Ina Coolbrith

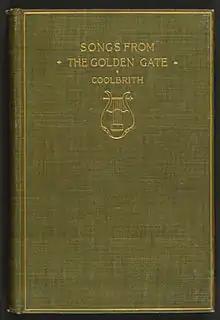
"Songs from the Golden Gate" (1895)

By February 1906, Coolbrith's health was showing signs of deterioration. She was often sick in bed with rheumatism, and hard-pressed to continue her work at the Bohemian Club. Still, in March 1906 she gave a lengthy reading to the Pacific Coast Woman's Press Association entitled "Some Women Poets of America." Coolbrith, third vice president and life member of the club, briefly discussed the most prominent early American women poets but focused more fully on ones that became known in the second half of the 19th century, reciting example verse, and critically evaluating the work.